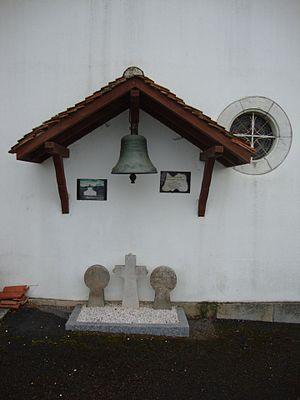
Béhasque-Lapiste est une commune française, située dans le département des Pyrénées-Atlantiques en région Nouvelle-Aquitaine.